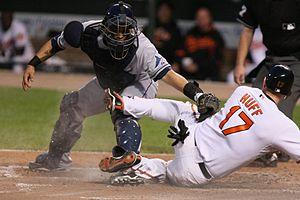
Dioner Favian Navarro Vivas est un receveur de la Ligue majeure de baseball.